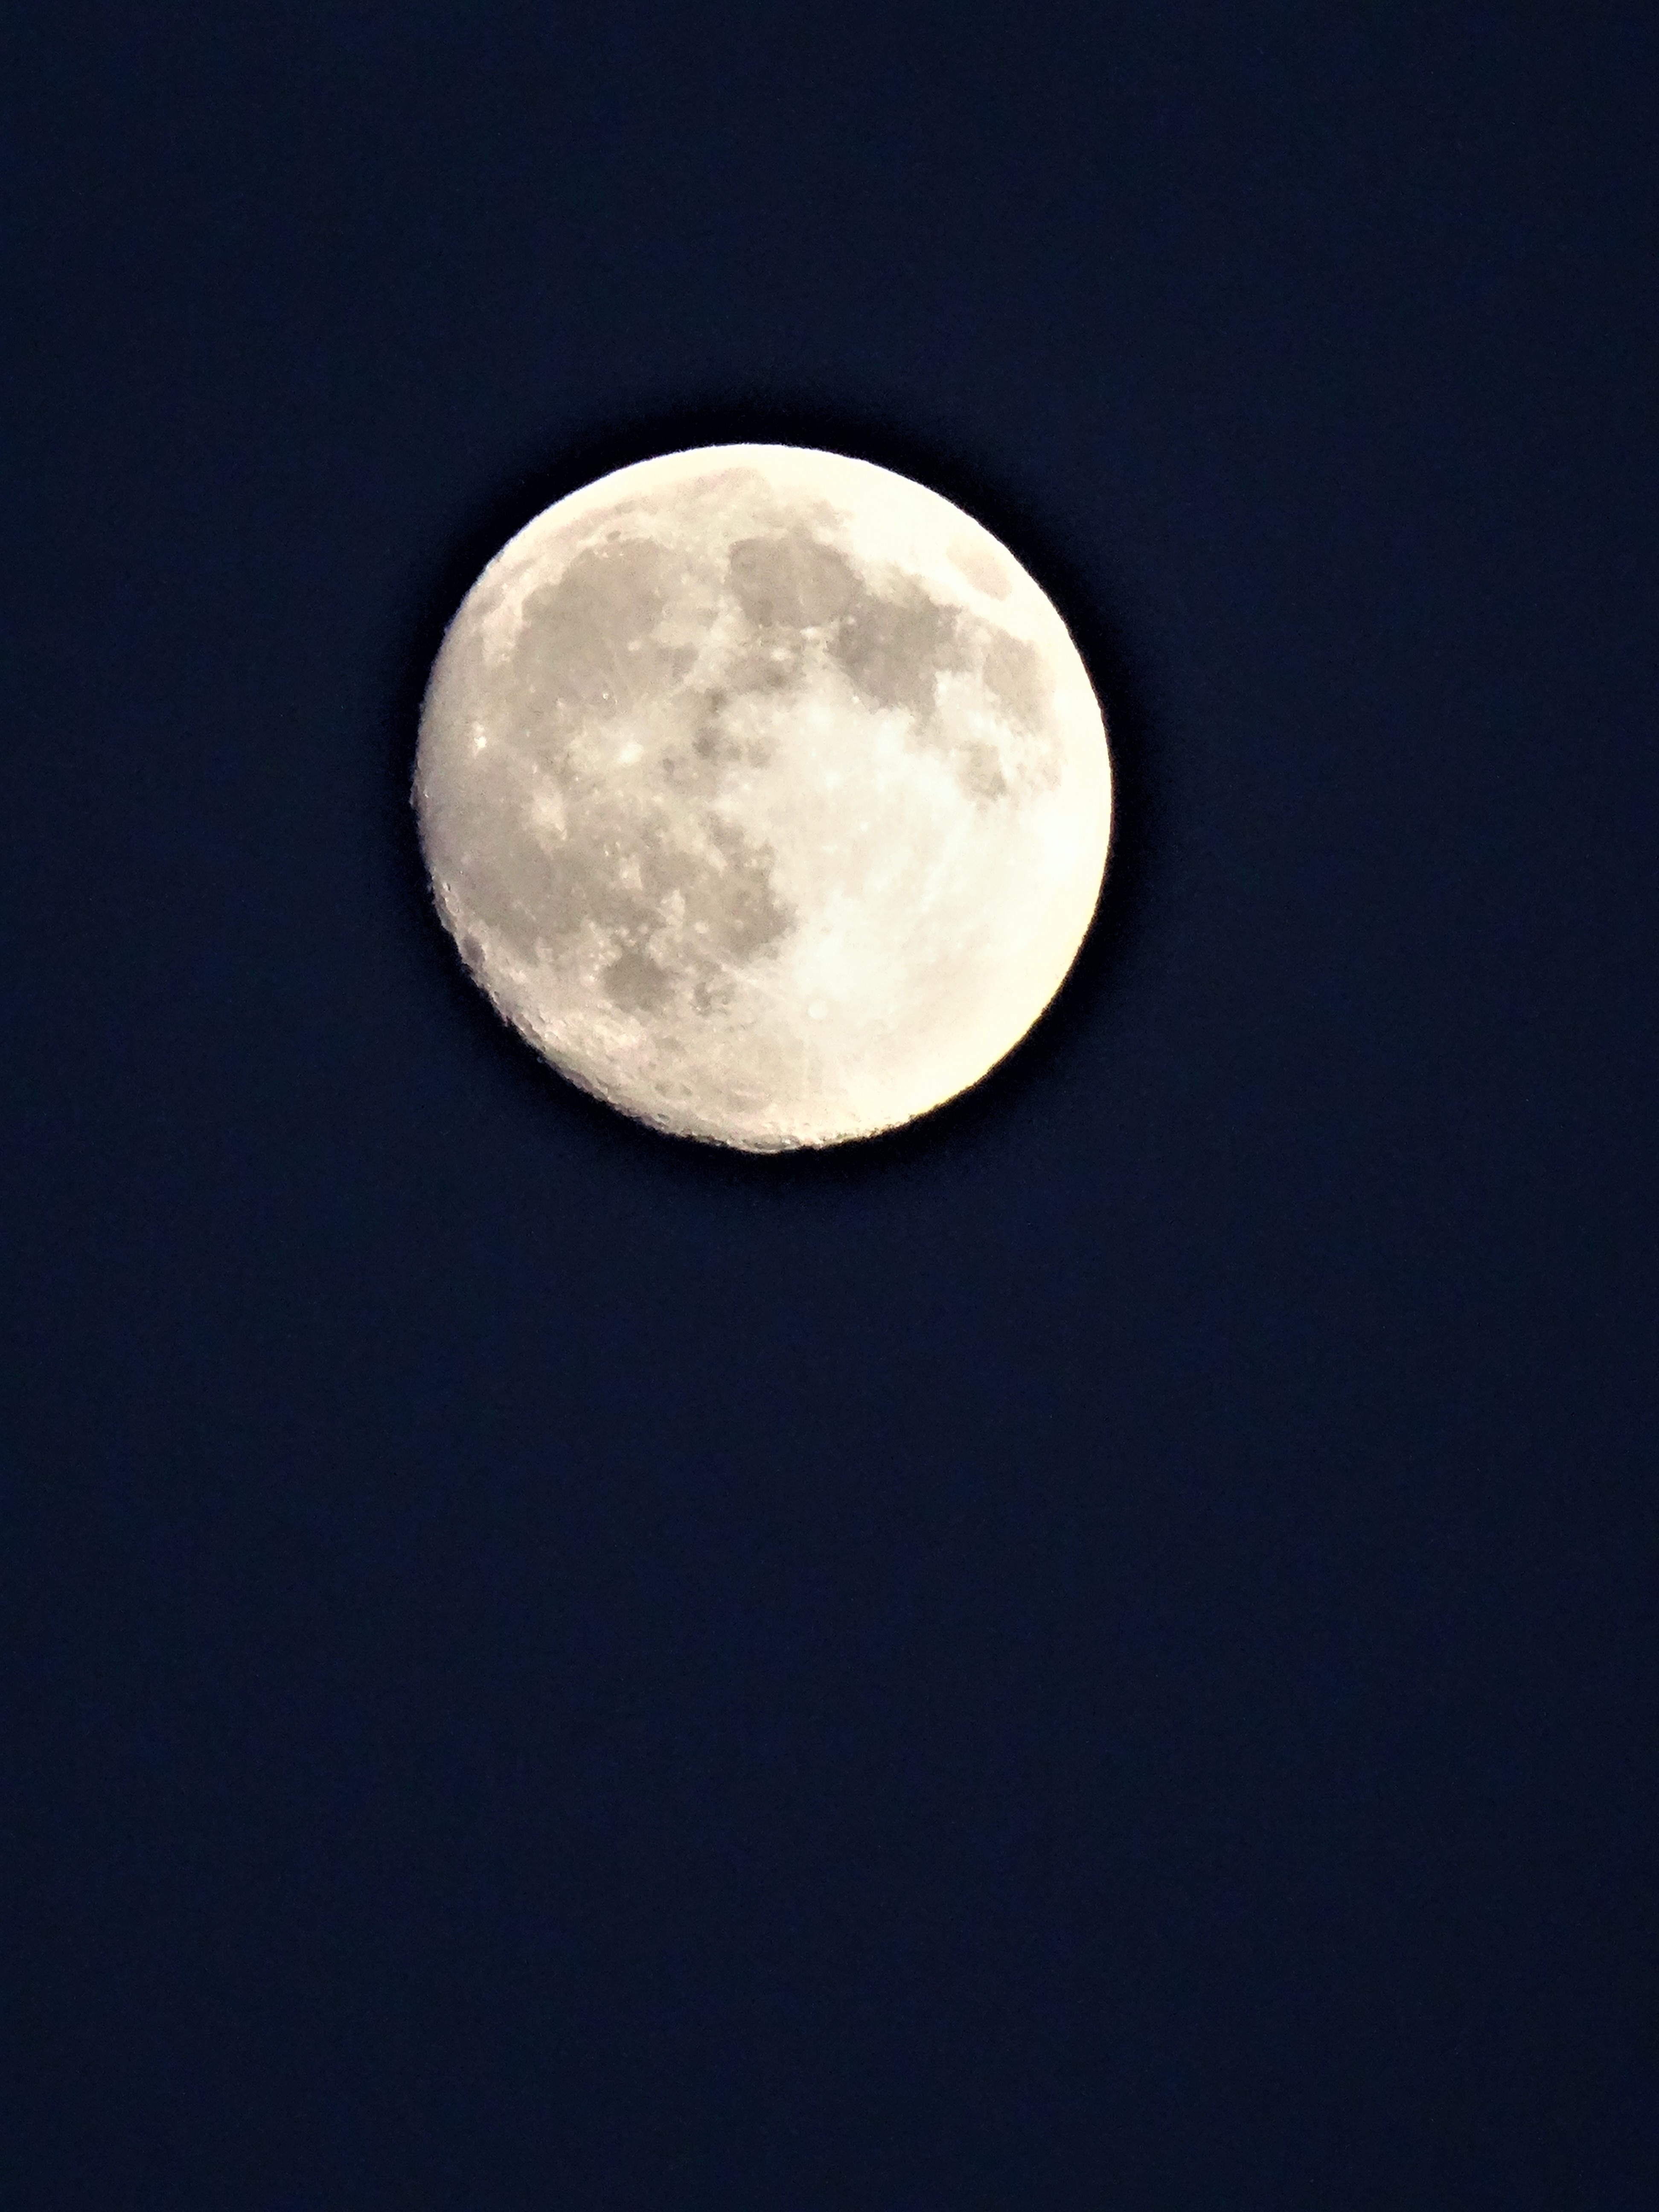
sky, night, atmosphere, moon, full moon, moonlight, circle, astronomy, crescent, abendstimmung, evening sky, astronomical object